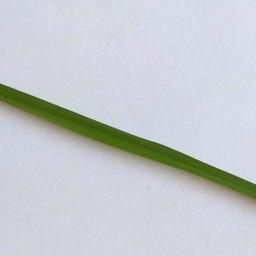
Label: Rice___Healthy